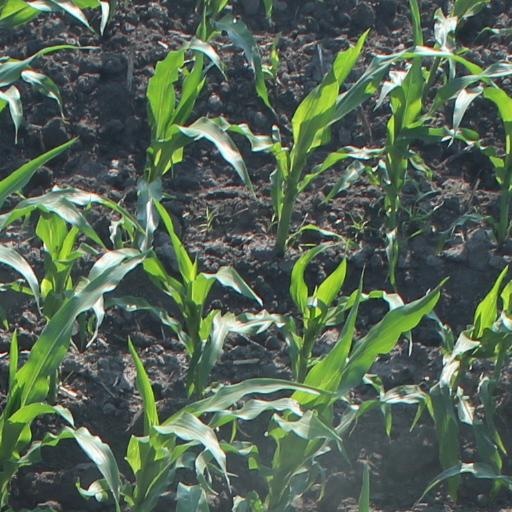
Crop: maize; corn